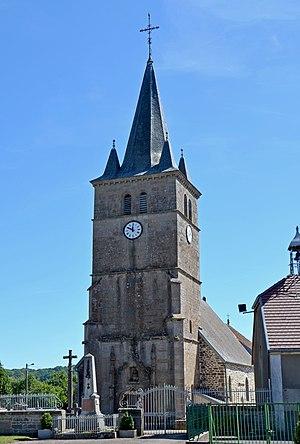
Église de Heuilley-Cotton, Haute-Marne, Chapagne-Ardennes, France
Cet article recense les monuments historiques de la Haute-Marne, en France.